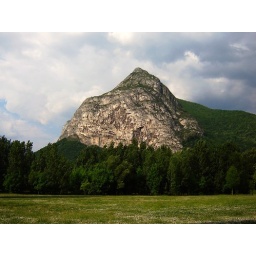
This rock face looms over the institute. I am basically standing in the car park to take this.